Believer's baptism

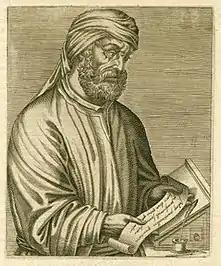
Tertullian advised the postponement of baptism in the case of little children.

Infant baptism in this time was affirmed by Hippolytus of Rome and Cyprian, who announced the decision of the African synod to require the baptism of infants. The practice is also clearly practiced in the churches of Egypt very early, as seen from the writings of Origen, who claimed it as apostolic tradition. However, according to Schreiner, Origen's need to make an apology for infant baptism implies it was not a universal belief. Tertullian (c. 198–203), in his treatise on baptism, advises the postponement of baptism in the case of little children, arguing that it is better to wait until one is ready to live what he professes in baptism rather than to repudiate the profession by wickedness. He however also advises to postpone the baptism of the unmarried, and mentions that the baptism of infants existed during his time, having sponsors speaking on their behalf.